Gerhard Heilmann

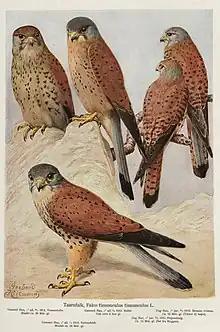
A plate showing kestrels for "Danmarks Fugle" (1931) by Eiler Lehn Schiøler

Heilmann was born in Skelskør, Denmark where his father was a pharmacist. He joined a polytechnic at Roskilde in 1877 but moved to study medicine. While studying medicine he became inclined towards art and considered becoming a professional. Against the wishes of his family, he quit his medicine studies in 1883 and became an apprentice painter of Franz Schwartz and later P. S. Krøyer. He joined Royal Copenhagen porcelain works in 1890 and worked there until 1902. He then worked as a free-lance artist, illustrating books. Some of his key works included illustrations in Schiøler's "Danmarks Fugle" (birds of Denmark), "Jægeren i Naturen" (1925) (Hunter in Nature), "Danmarks Sangfugle" 1926 (Denmark's songbirds), and a three-volume "Danmarks Fugleliv" (1926–1930). An ardent birdwatcher himself, he was one of the first members of the Danish Ornithological Society started in 1906. He designed the front cover of the society's journal. Some Danish banknotes were designed by him.